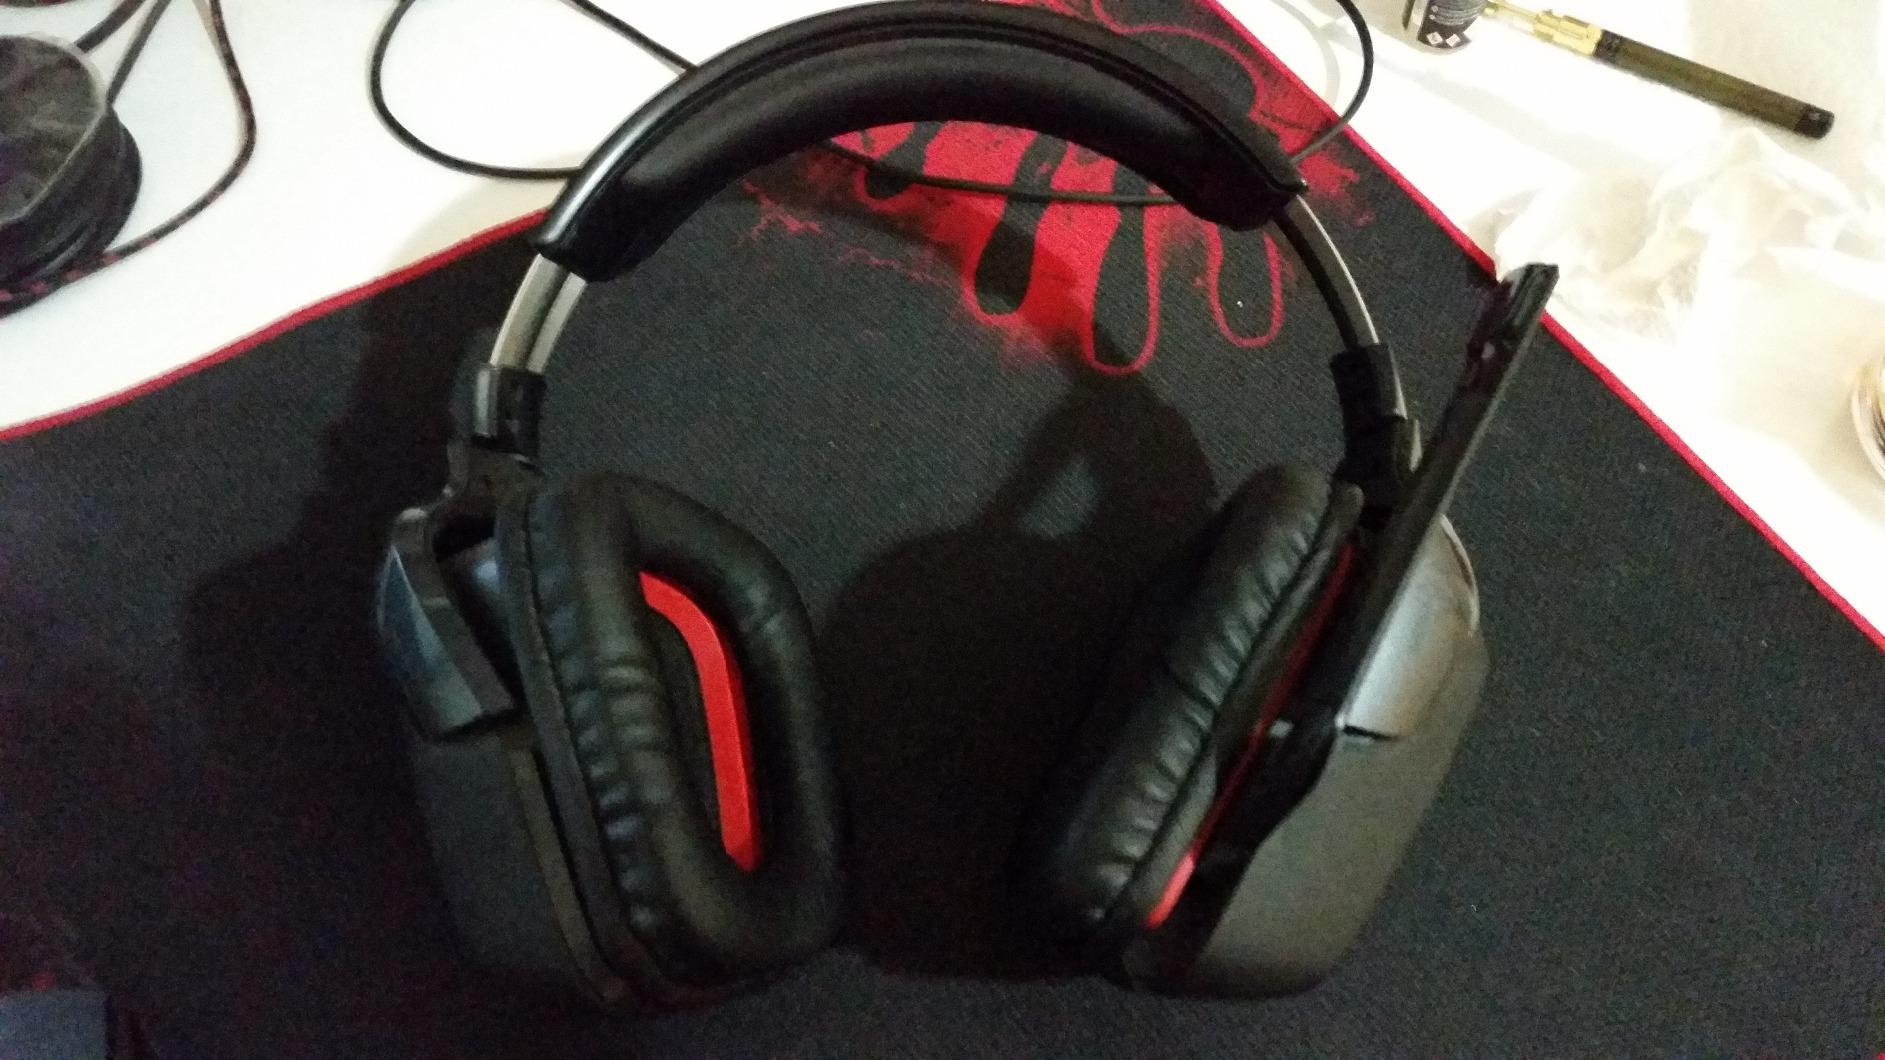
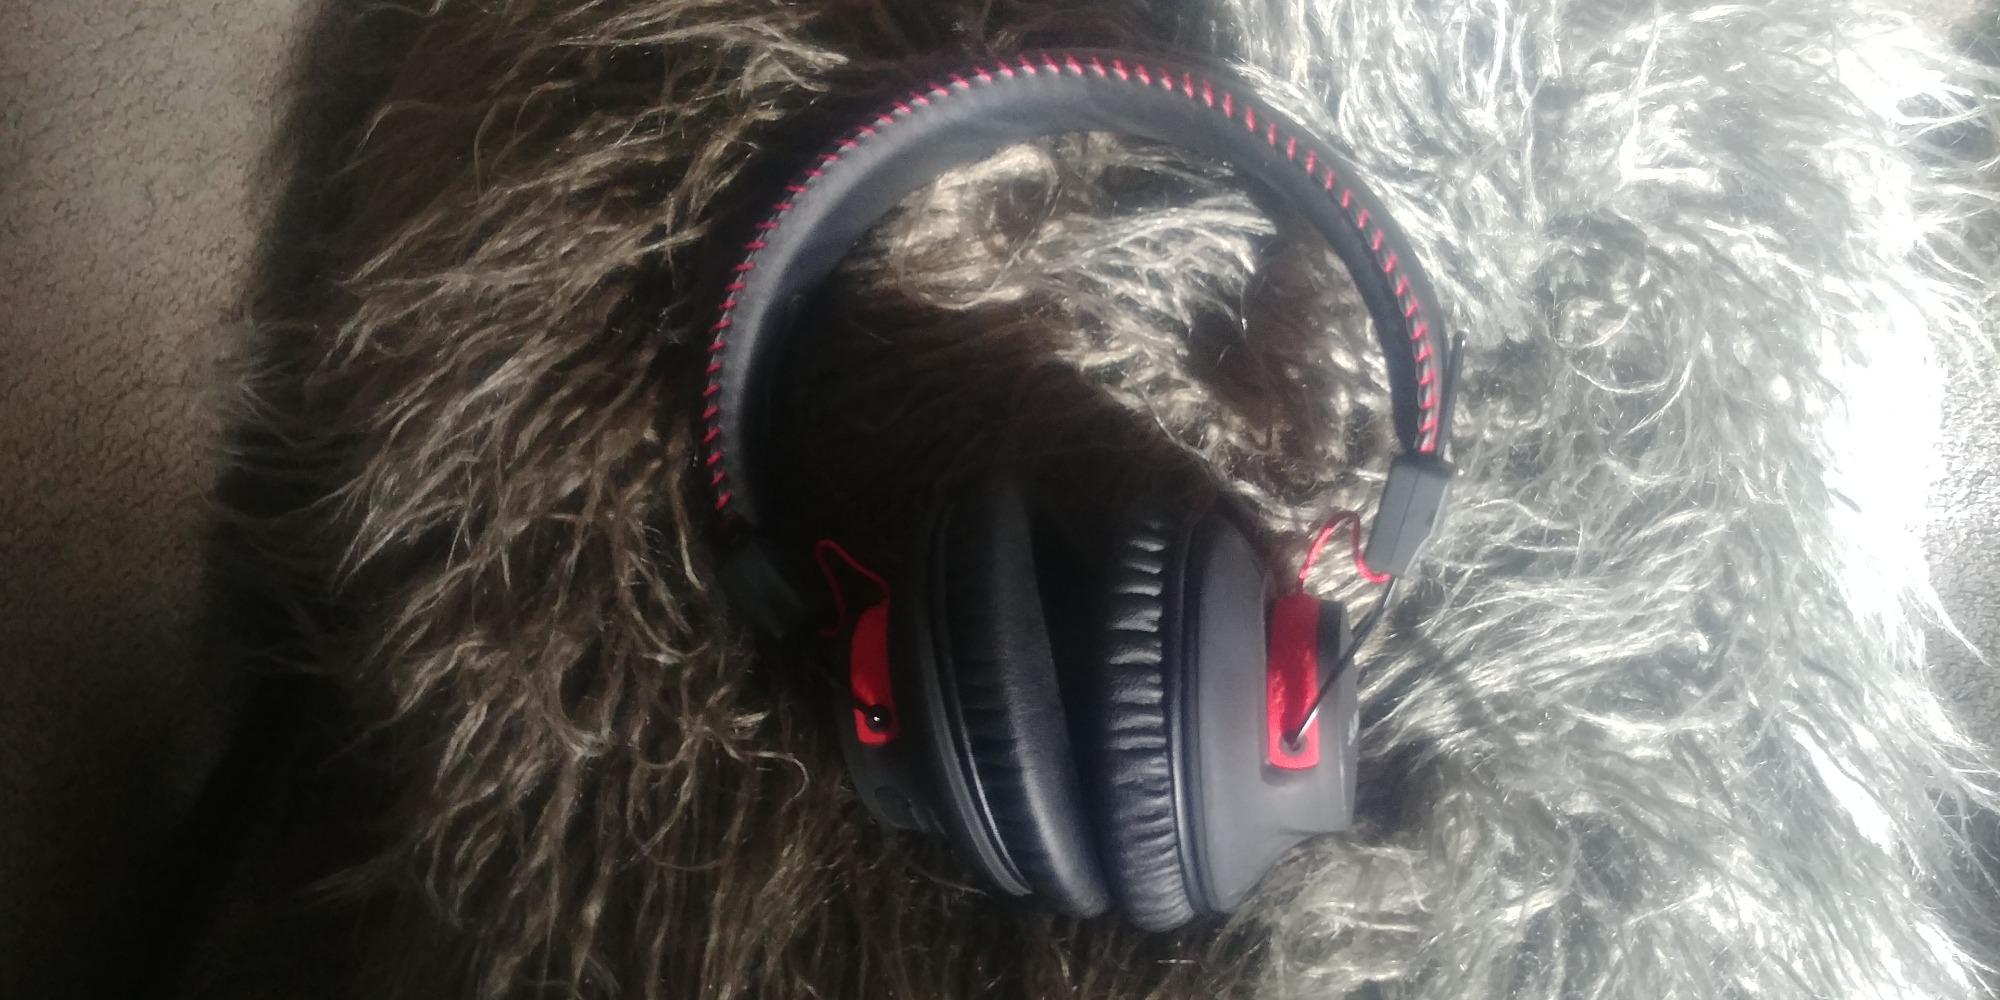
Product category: headphones
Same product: no